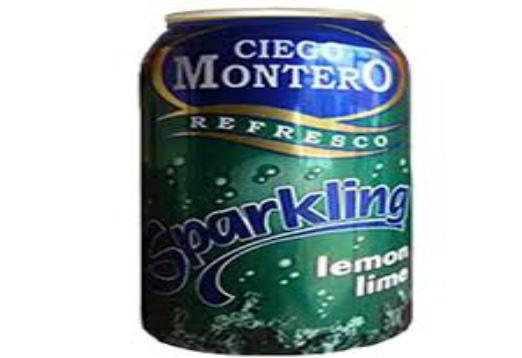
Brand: Ciego Montero
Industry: Food